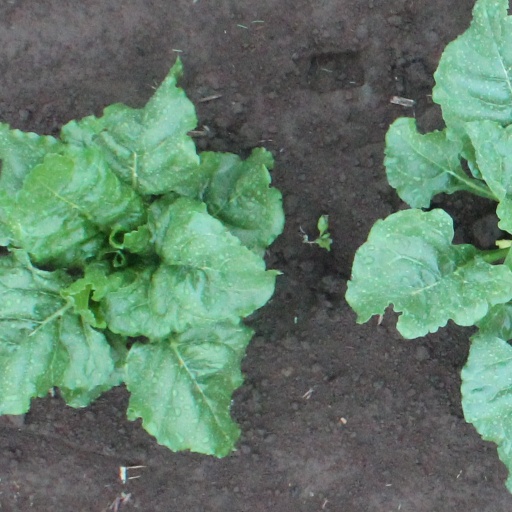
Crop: sugar beet